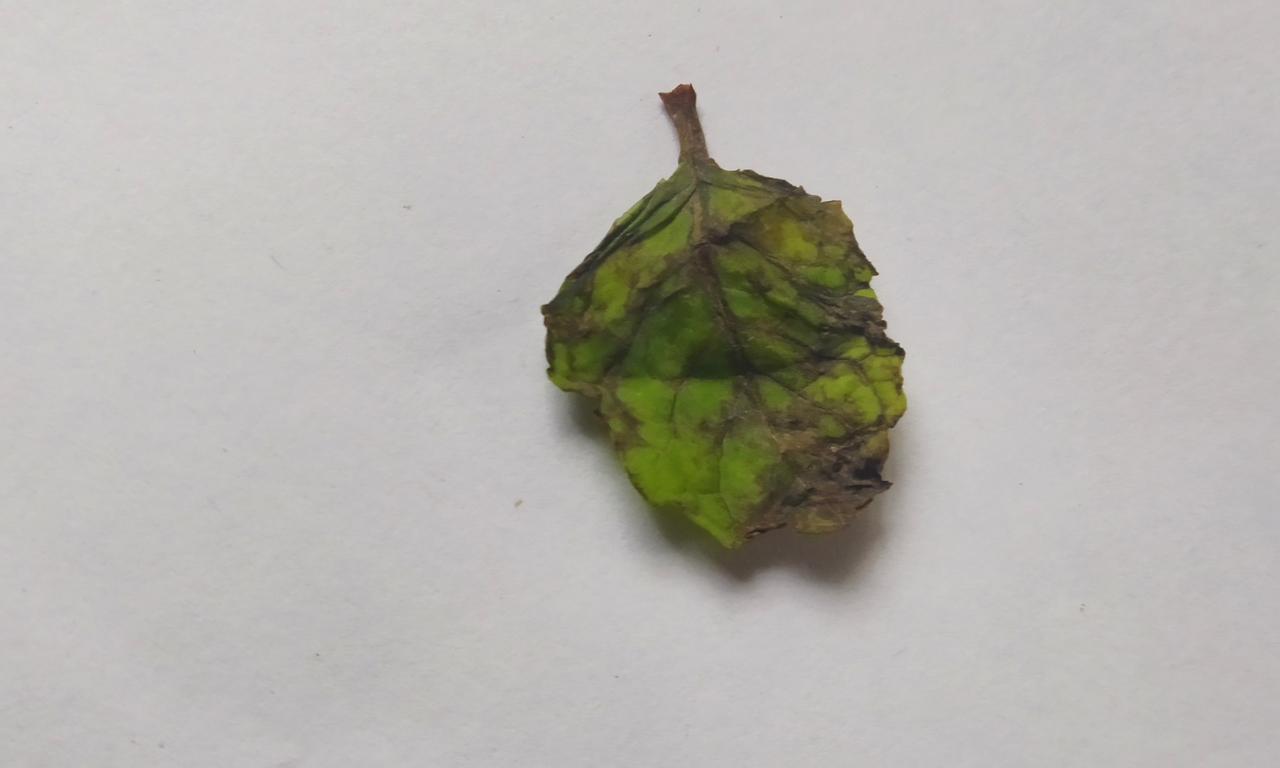
Label: Spoiled